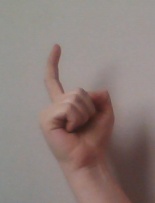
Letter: ra